Chalet

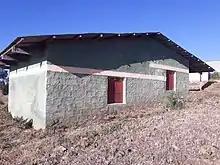
Chalet-style house built by Swiss nurse Ruth Trummer in Hagere Selam (Ethiopia) around 1970

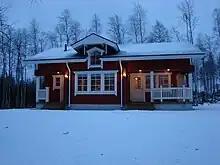
The "Silver Beach" chalet in Ranua, Finland in December 2007

With the emergence of the Alpine travel business, chalets were transformed into holiday homes used by ski and hiking enthusiasts. Over the years, the term 'chalet' changed to be applied generally to holiday homes, whether built in a strictly Alpine style or not. In Quebec French, any summer or holiday dwelling, especially near a ski hill, is called a chalet whether or not it is built in the style of a Swiss chalet; English-speaking Quebecers have adopted the term as well.